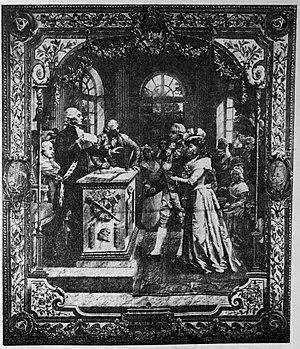
situé en l'hotel de ville de bordeaux sur un carton provenant du musée de Reims.
Le mariage civil est un mariage officialisé par une autorité publique d'un État, à la différence du mariage coutumier du mariage religieux. Selon les juridictions, il peut être obligatoirement l'union d'un couple d'un homme et d'une femme, s'étendre au personnes de même sexe ou être polygame.